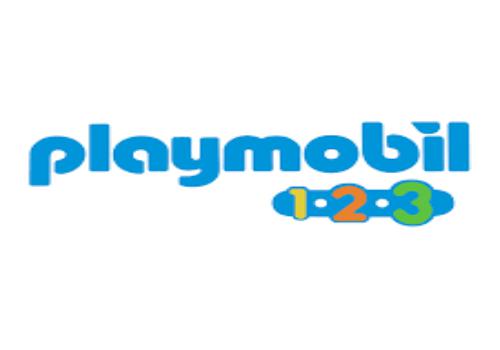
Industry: Leisure